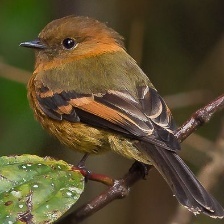
Species: CINNAMON FLYCATCHER
Scientific name: PYRRHOMYIAS CINNAMOMEUS